Ella Mai

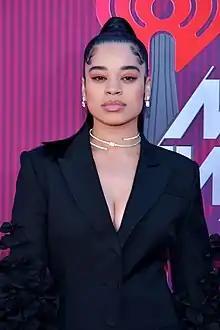
Ella Mai at the 2019 iHeartRadio Music Awards

Ella Mai Howell (born 3 November 1994) is an English R&B singer and songwriter. Her musical career began at London's British and Irish Modern Music Institute in 2014, during which time she auditioned as part of a trio on the 11th season of "The X Factor". In 2015, she released her debut four-track solo extended play (EP), "Troubled" in October of that year. The EP and her performances on social media were discovered by American record producer DJ Mustard, who signed Mai to his record label 10 Summers Records, an imprint of Interscope Records.